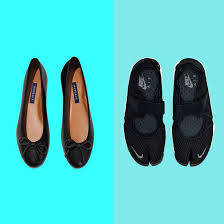
Label: Ballet Flat